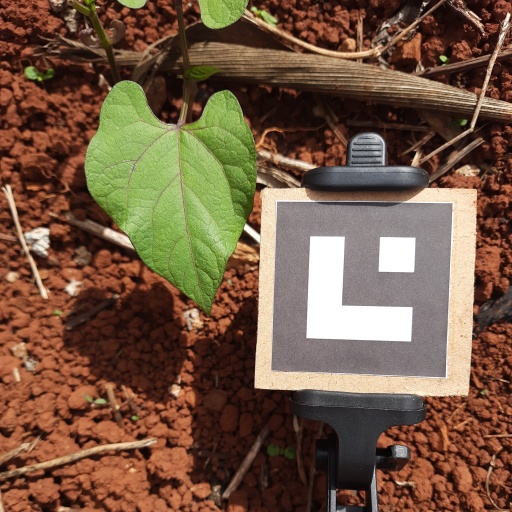
Observations: wavy surface, no eating holes, under sunlight